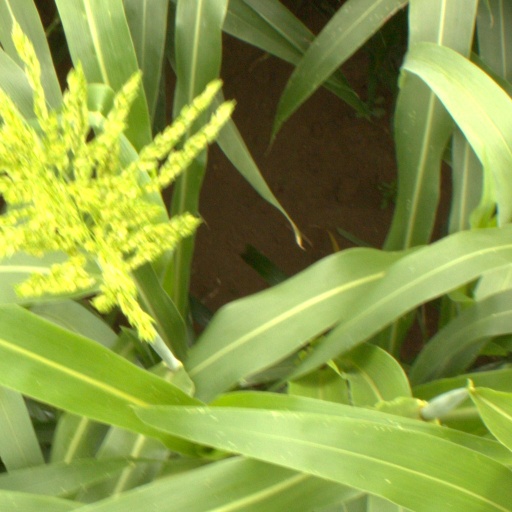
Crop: sorghum